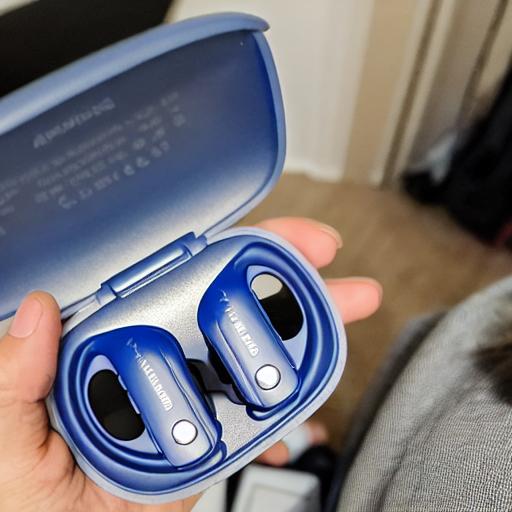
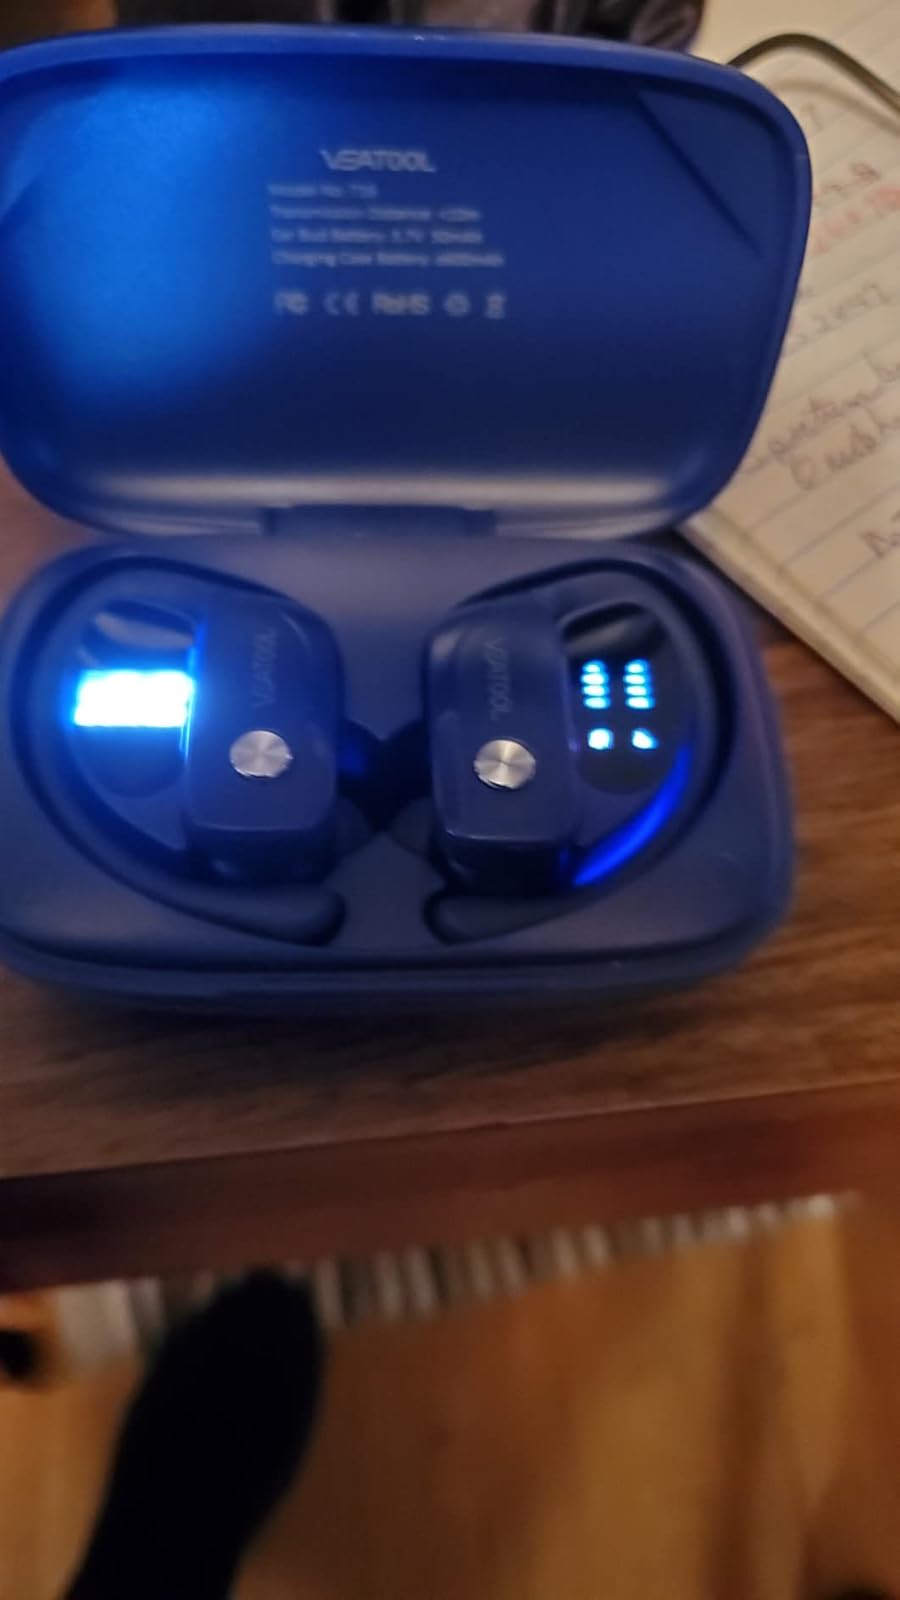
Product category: earbuds
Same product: no